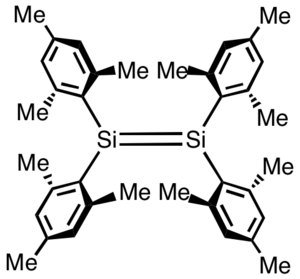
Le disilène est un composé chimique de formule semi-développée H₂Si=SiH₂. C'est le plus simple des silènes, des hydrures de silicium comportant une double liaison Si=Si, et le plus simple des hydrures de silicium insaturés après le disilyne HSi≡SiH. C'est un analogue silicié de l'éthylène H₂C=CH₂ mais, contrairement à ce dernier, il existe sous forme de nombreux tautomères.